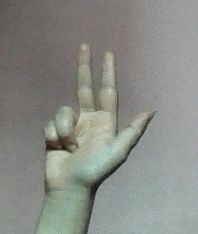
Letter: al